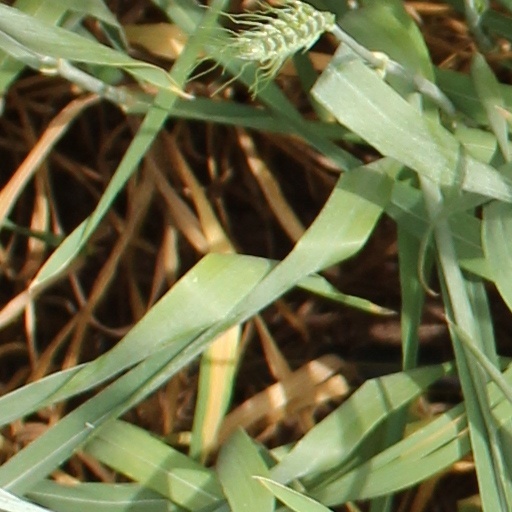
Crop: wheat